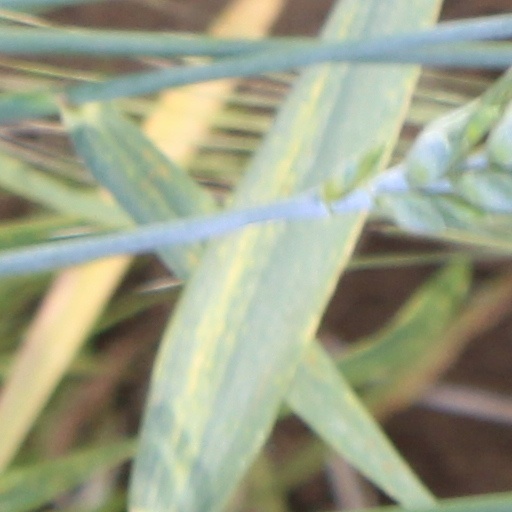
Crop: wheat